Haslemere Town Hall

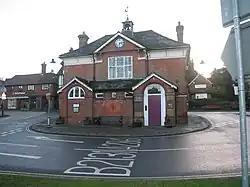
Haslemere Town Hall

Haslemere Town Hall is a municipal building in the High Street, Haslemere, Surrey, England. The structure, which serves as the meeting place of Haslemere Town Council, is a Grade II listed building.